Robert Masih Nahar

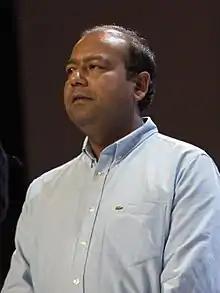

Robert Masih Nahar was born Gurdaspur, Punjab on 5 September 1974.